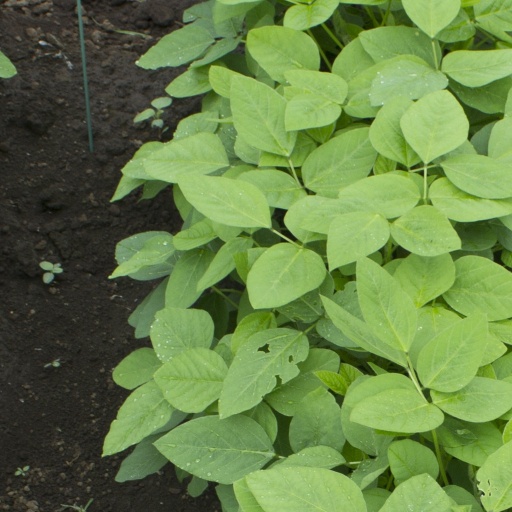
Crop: soybean